Jules Gounon

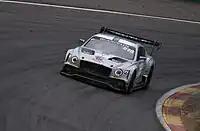
Bentley Continental GT3 during the 2018 24 Hours of Spa

In 2018, Jules Gounon at the age of 23, was signed by Bentley M-Sport as an official factory driver for Blancpain GT Series Endurance Cup and Intercontinental GT Challenge, replacing Oliver Jarvis. With Steven Kane and Guy Smith, the Frenchman had to develop the new Bentley Continental GT3 which replaced the former generation. In Paul Ricard, he scored his maiden podium with Bentley finishing second. He missed the win because of a bonnet problem. For the 2018 24 Hours of Spa, he had to leave the race after some braking problems. He also did a one-off in Super GT for the Fuji 500-mile race. He finished thirteenth which represented the best result of the team that season in the Japanese championship. Jules Gounon said about that 2018 season: "I have progressed and learnt a lot. [...] I had to get used with a new car. The target was to have a good car at the end of the season. Unfortunately, we had a lack of speed in straight lines. With this new Continental GT3, Bentley started again from the beginning. 2018 was a season of development. After more than two years of work with German people, I discovered another vision of motorsport with a different way of working. The Bentley Continental GT3 will have a say in 2019".